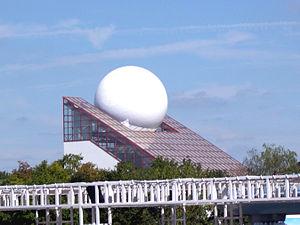
Le Pavillon du Futuroscope. Photo prise en août 2006.
Le Parc du Futuroscope, ouvert le 31 mai 1987 dans les communes de Jaunay-Clan et Chasseneuil-du-Poitou, comporte une vingtaine d'attractions, présentées dans des pavillons aux formes à la fois futuristes et intemporelles, utilisant des formes géométriques élémentaires ou plus complexes évoquant le monde minéral, et défiant parfois les principes de l'architecture comme l'horizontalité et la verticalité.